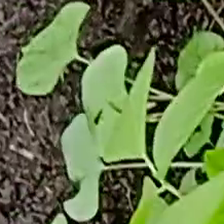
Weed species: Obscure_morning _glory(Ipomoea obscura)